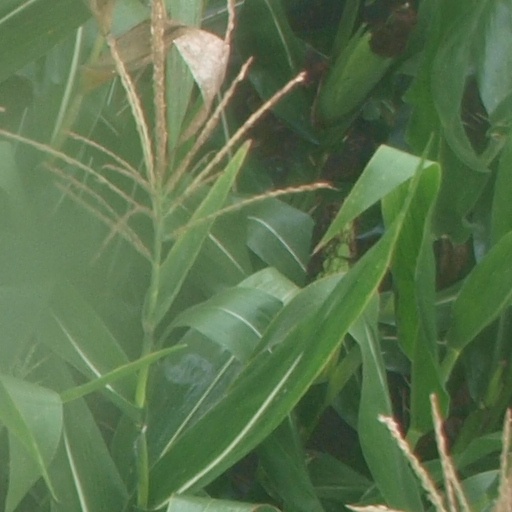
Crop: maize; corn